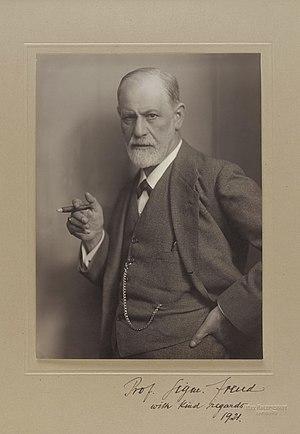
Pour introduire le narcissisme est un essai de Sigmund Freud sur le narcissisme qui paraît pour la première fois en 1914 dans le Jahrbuch der Psychoanalyse.
La seconde topique est l'un des éléments fondamentaux de la théorie psychanalytique élaborée par Sigmund Freud. Tout comme la première topique, elle représente une tentative de cartographie de l'appareil psychique. Elle représente l'une des trois perspectives de l'approche psychanalytique : dynamique, économique et topique. Topique vient de topos qui signifie lieu en grec.